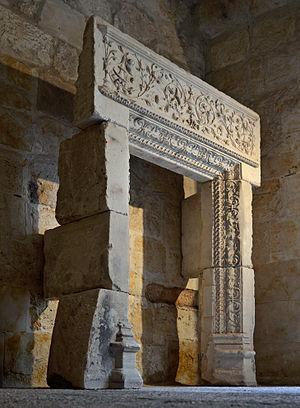
Porte en pierre de style plateresque (XVIème siècle, origine inconnue) - Musée provincial des Beaux-Arts - Salamanque, Castille et Leon, Espagne Español: Portada en piedra, plateresco del siglo XVI - Museo Provincial de Bellas Artes de Salamanca, Castilla y Leon